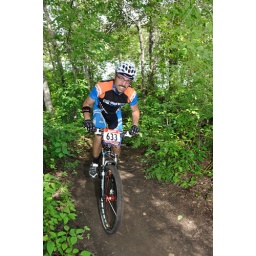
From the Edmonton Canada Cup mountain bike race, July 11th, 2010 in Edmonton, Alberta, Canada.